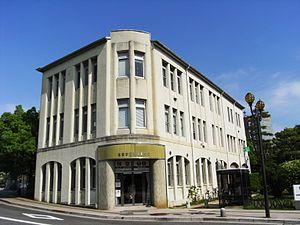
Le parc du Mémorial de la Paix de Hiroshima est un parc situé dans le centre-ville de Hiroshima, au Japon. Ouvert le 1ᵉʳ avril 1954, il fut créé par l'architecte Kenzō Tange afin de commémorer les victimes du bombardement atomique de Hiroshima. De nombreux bâtiments ont été construits en souvenir de l'attaque et dans l'espoir d'une paix durable.